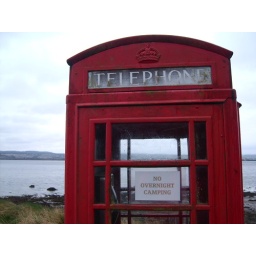
campers in the black isle have a propensity to pitch tent in old phone boxes!